MOS Technology 6581

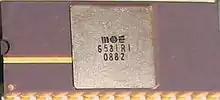
6581R1 produced in 1982

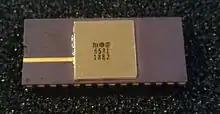
6581 produced in 1982

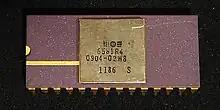
6581R4 CDIP produced in 1986

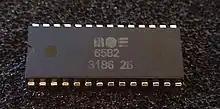
6582 produced in 1986

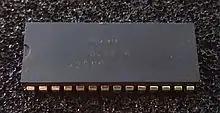
6582A produced in 1989

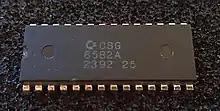
6582A produced in 1992

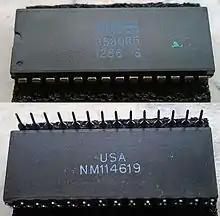
8580R5 produced 1986 in the U.S.

No instances reading "6581 R1" ever reached the market. In fact, Yannes has stated that "[the] SID chip came out pretty well the first time, it made sound. Everything we needed for the show was working after the second pass." High-resolution photos of Charles Winterble's prototype C64 show the markings "MOS 6581 2082", the last number being a date code indicating that his prototype SID chip was produced during the 20th week of 1982, which would be within 6 days of May 17, 1982.